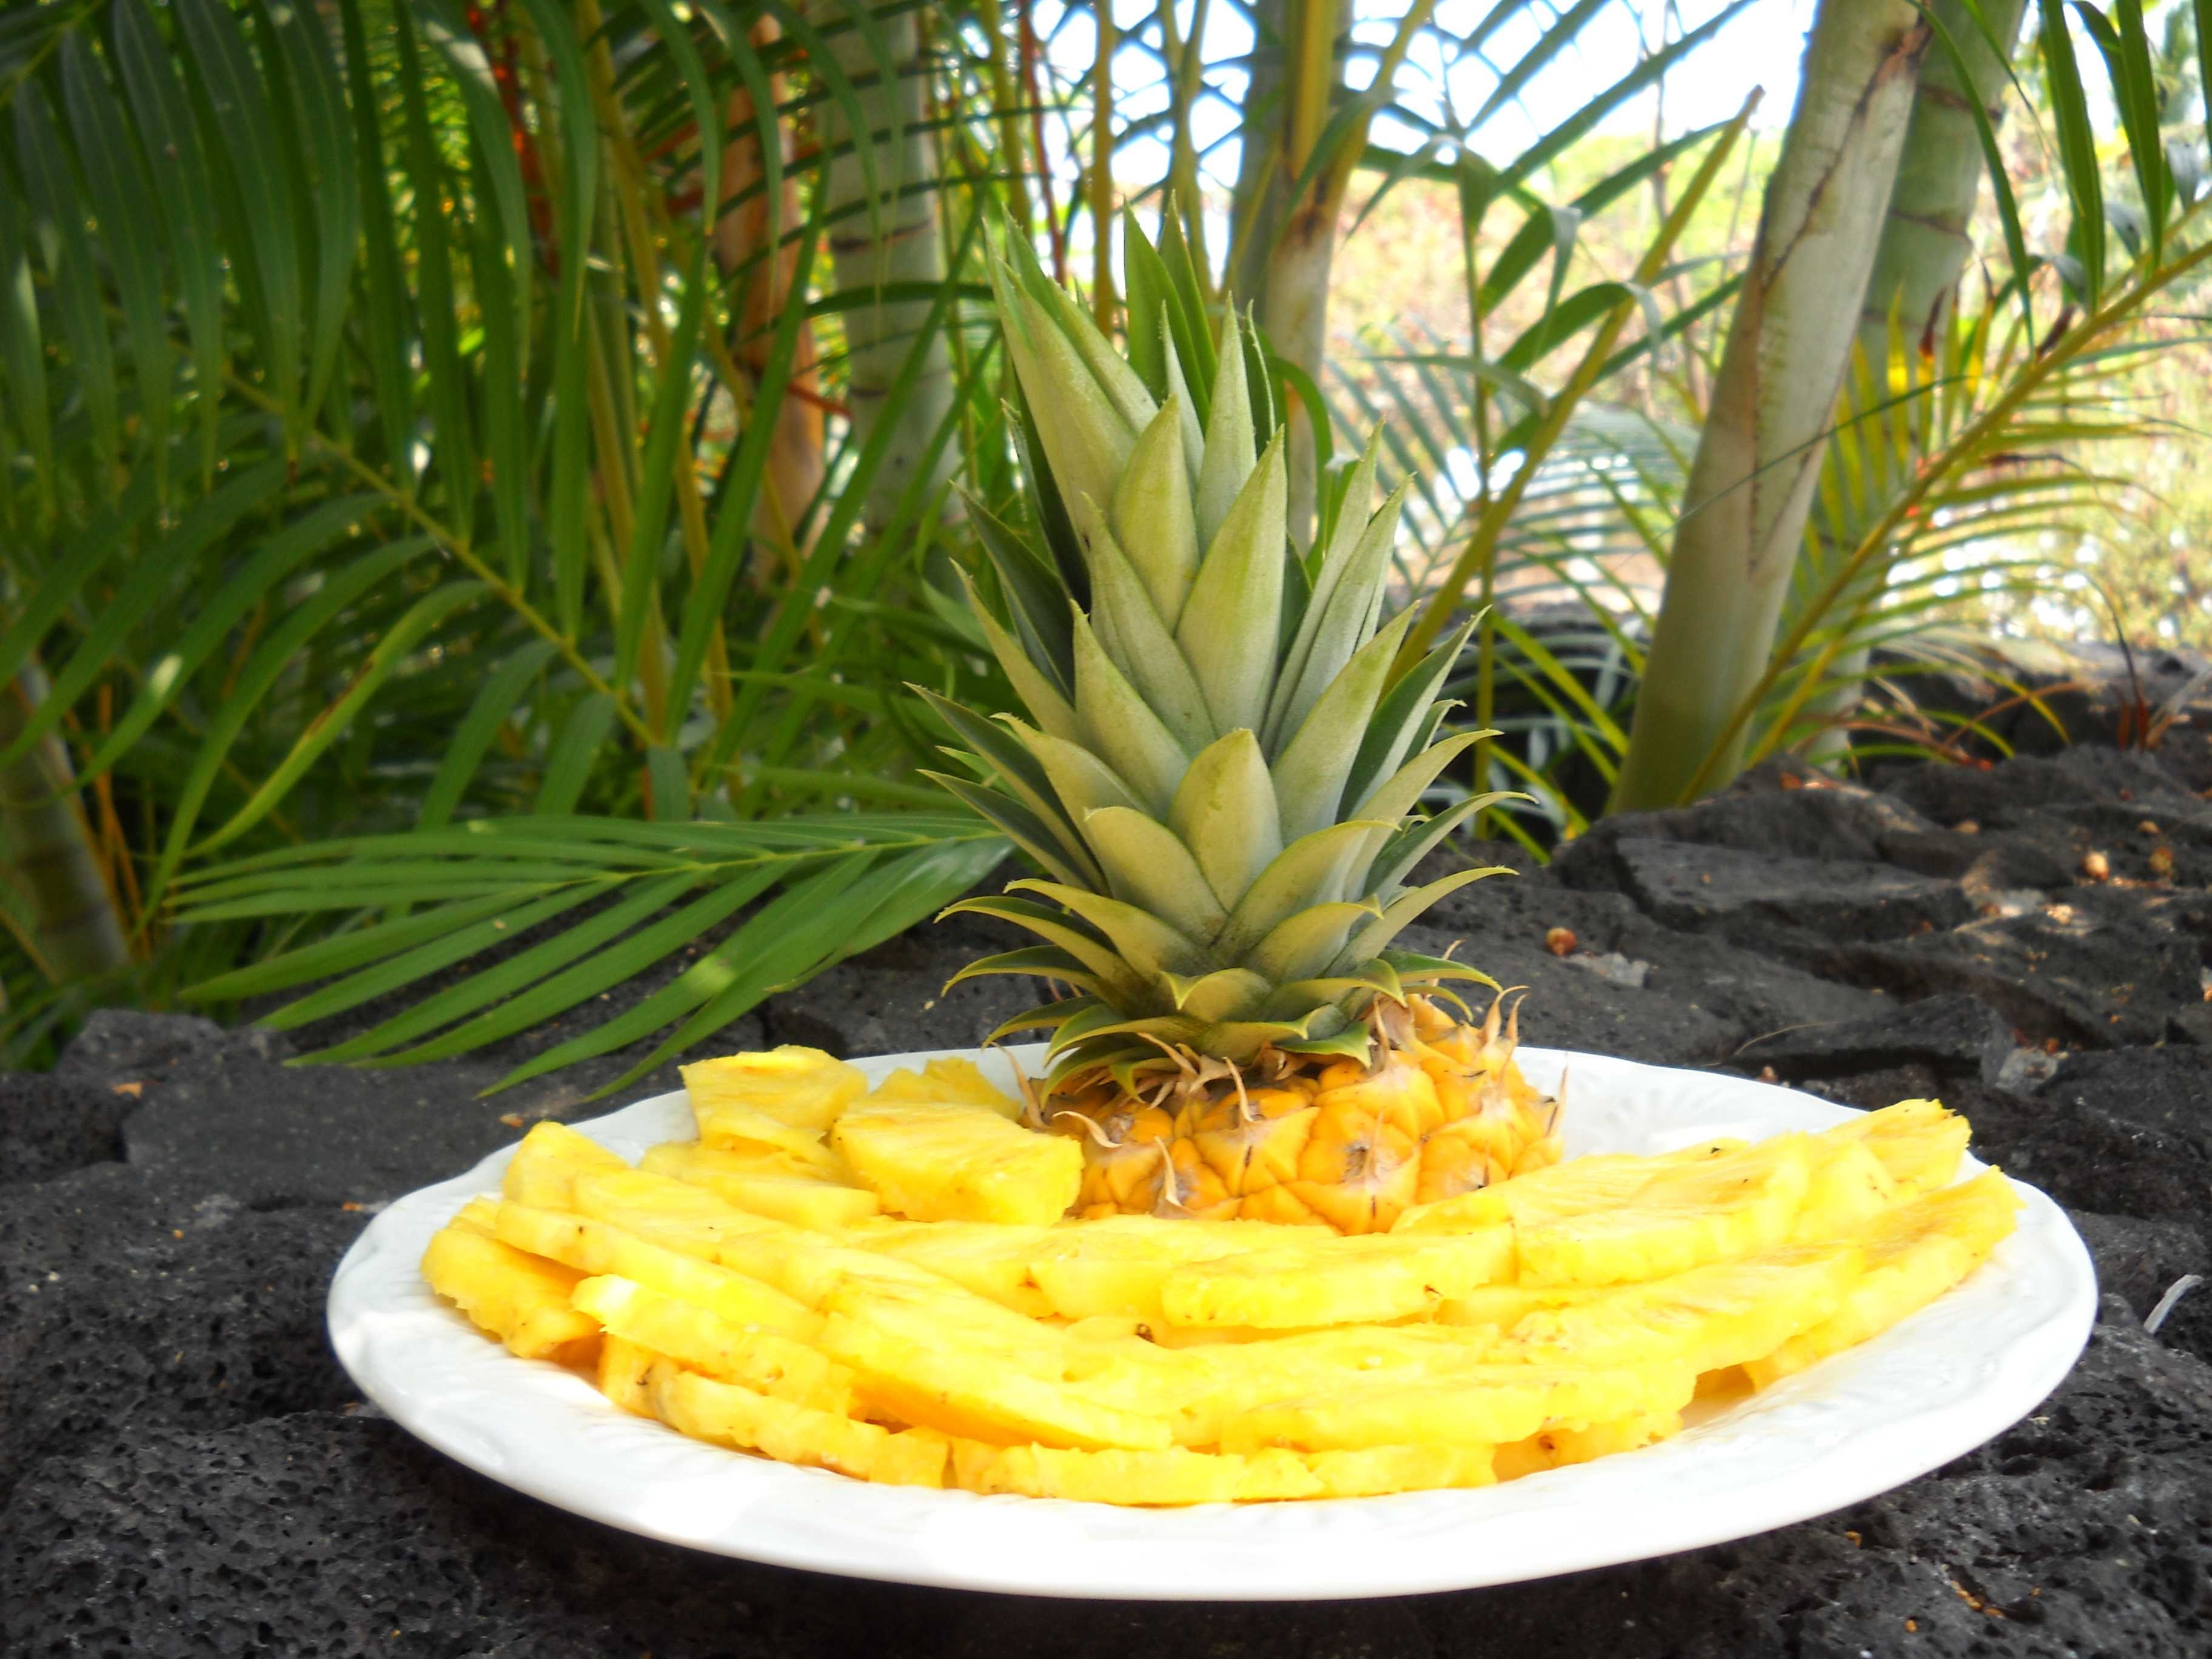
Label: Pineapple